Great Slave Auction

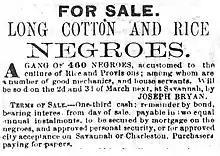
Advertisement in the "Savannah Republican"

Savannah was chosen for the auction due to its proximity to the Butler estate and its status as a large center for slave trading. Pierce Butler had the impending sale advertised in "The Savannah Republican" and "The Savannah Daily Morning News" by Joseph Bryan, a slave dealer in Savannah, and a son of former Georgia congressman Joseph Bryan. The advertisements ran daily, except on Sundays, up until the last day of the sale. The text of some of the advertisements was, "For Sale, Long Cotton and Rice Negros. A gang of 460 negroes, accustomed to the culture of rice and provisions, among them are a number of good mechanics and house servants, will be sold on the 2d and 3d March next, at Savannah, by J. Bryan." It was advertised and announced from the beginning that there would be no division of families. The slaves were brought to the race track four days before the auction started, allowing buyers and inspectors to take a look at them. On the first sale day, there were about 200 buyers present. Fierce rains kept many potential buyers away, and the auction began two hours late. During the day of the sale, Joseph Bryan was in charge of feeding the slaves and keeping them in "good" condition. The slaves were kept in the horse barn stalls. All family members were put in the same stall, which had hardwood floors and nothing to sit on. The slaves were given small portions of rice, beans, and sometimes cornbread to eat over the two days. Skin color often played a role in the price a slave would sell for, but in this sale it was not a factor since almost all of these slaves were dark-skinned. Some slaves were skilled in crafts such as shoemaking, cooperage, blacksmithing, carpentry, and machinery. The skilled slaves were sold for more and were sought by the buyers during the auction.